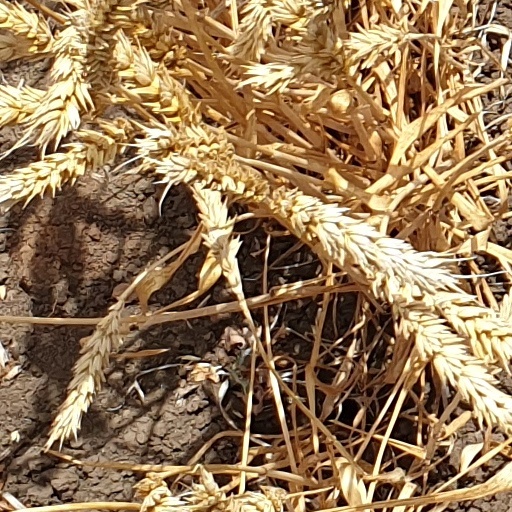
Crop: wheat